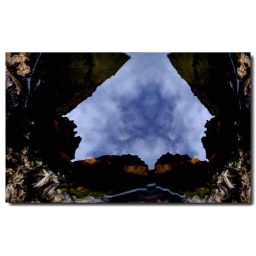
from a water filled hollow in an old felled tree  adapted from a shot in Campsie Glen